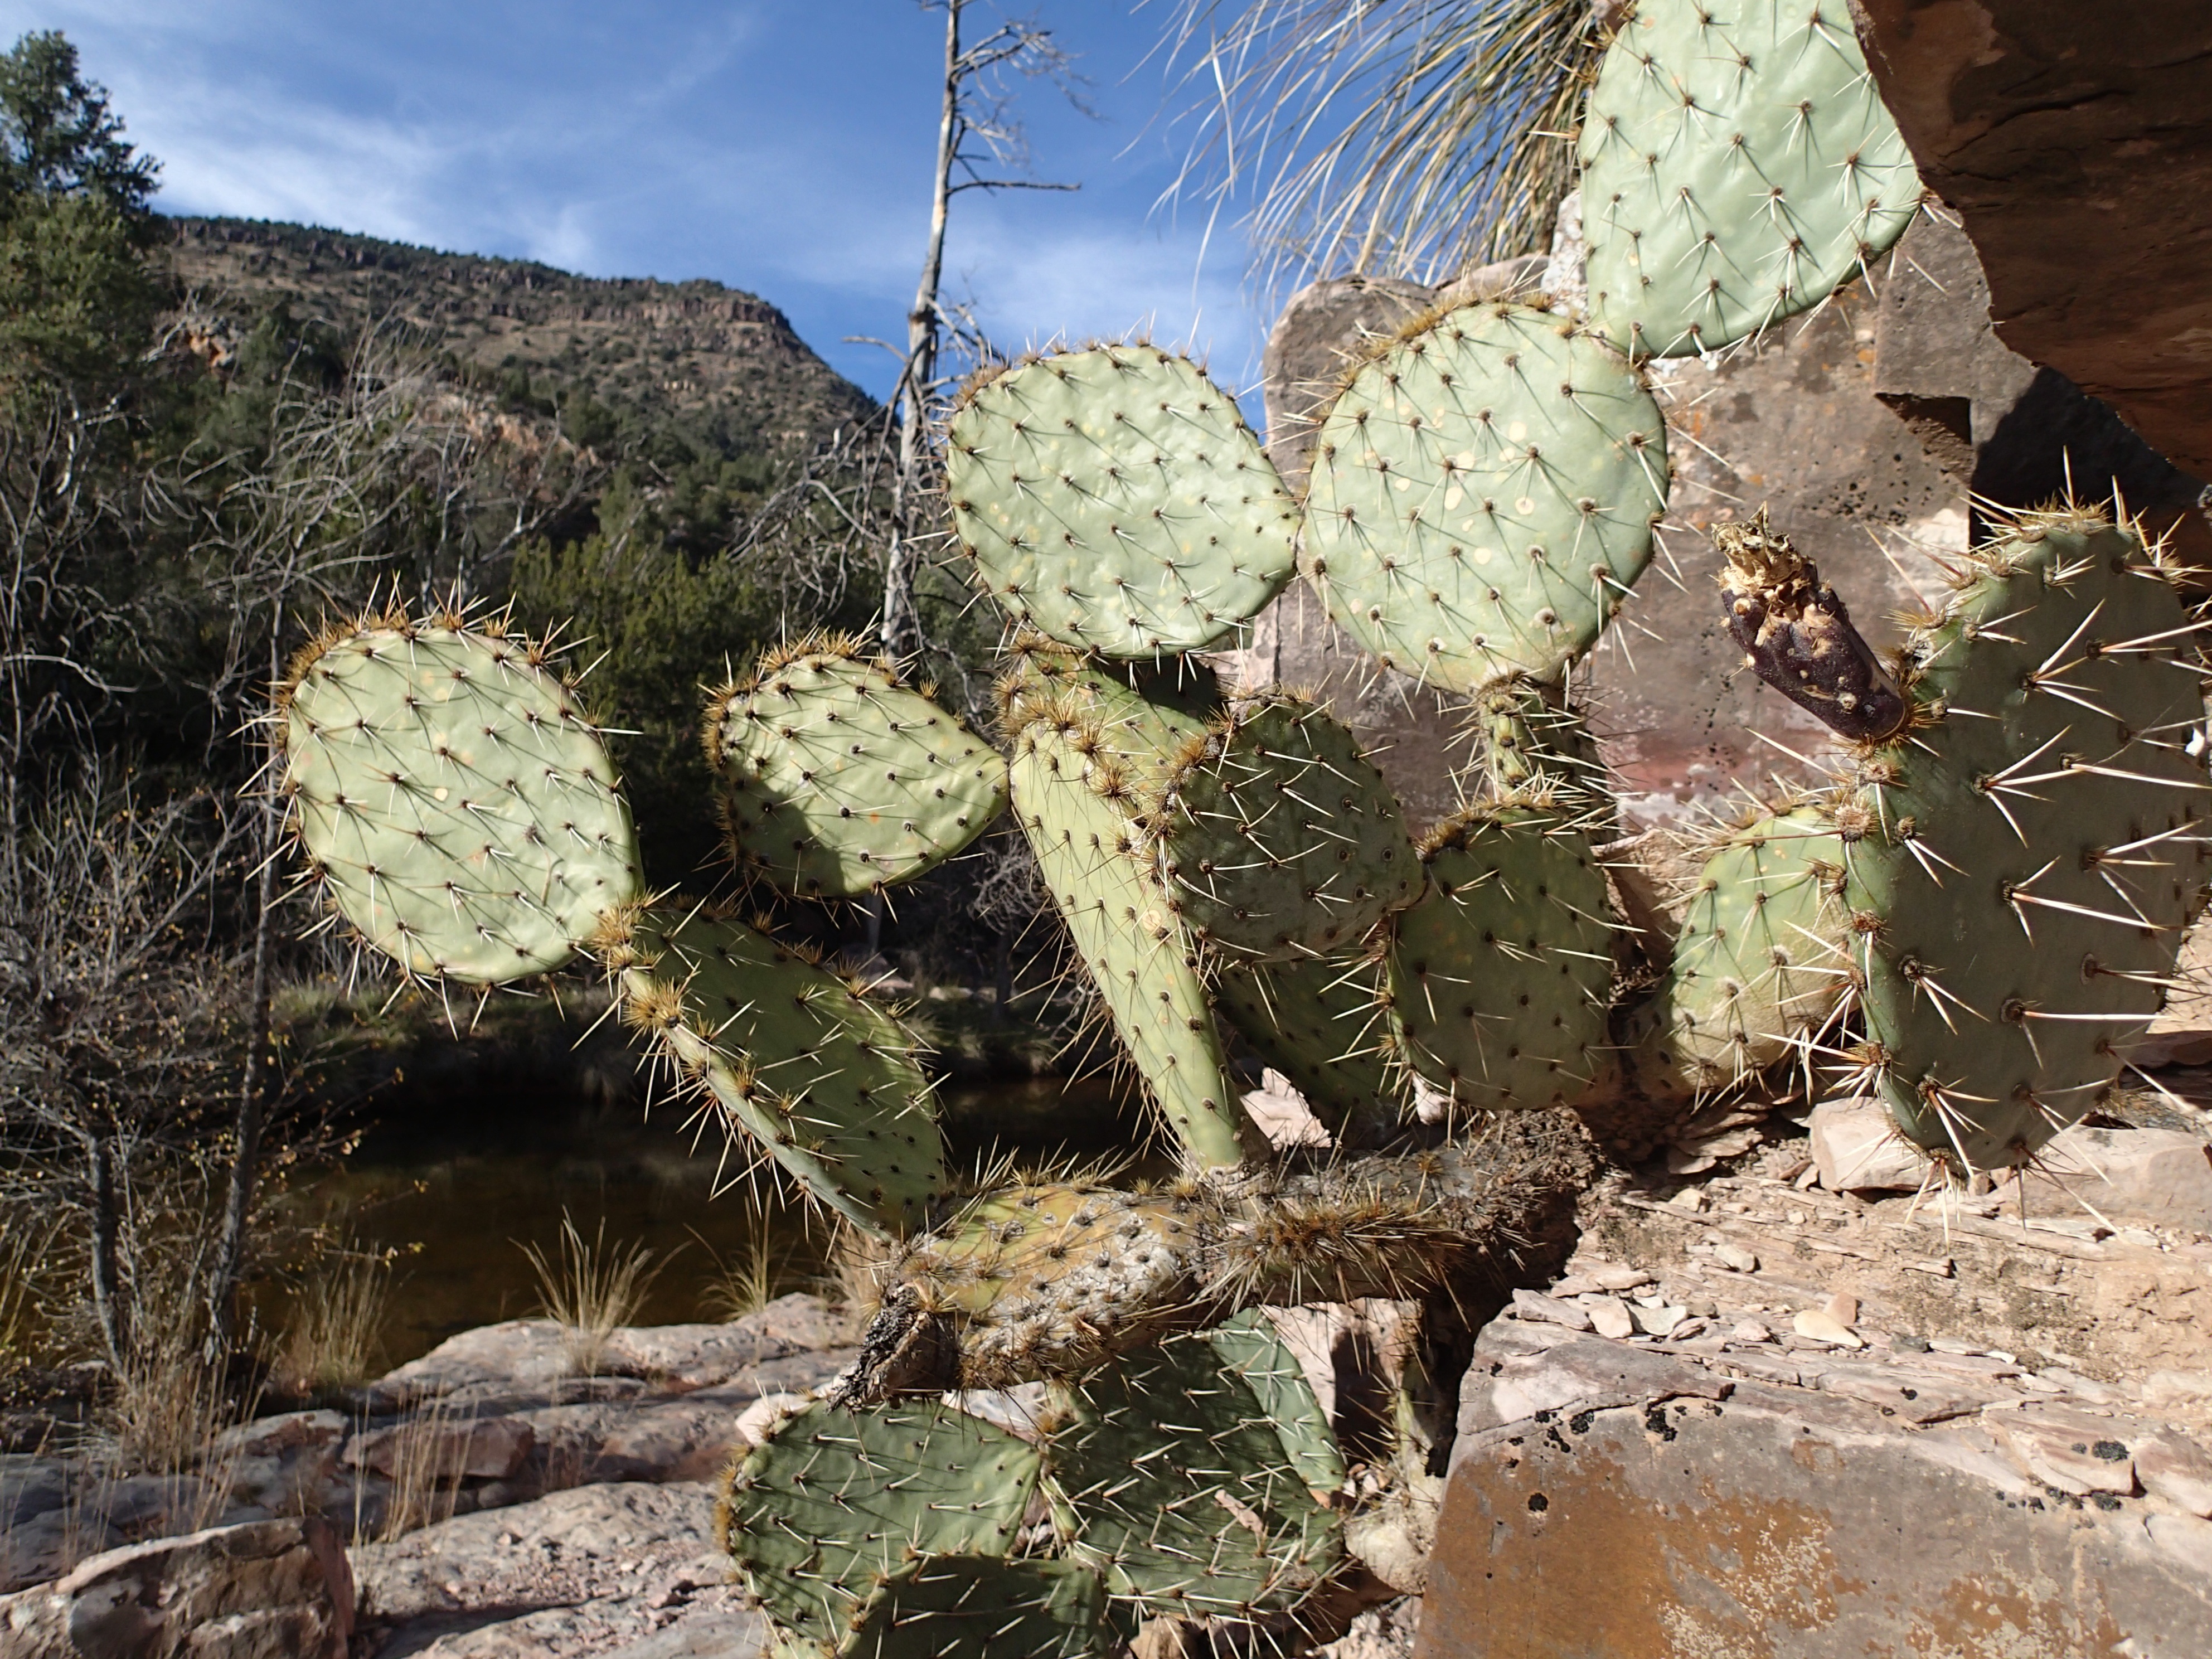
cactus, plant, flower, produce, botany, flora, caryophyllales, flowering plant, prickly pear, land plant, thorns spines and prickles, hedgehog cactus, nopal, barbary fig